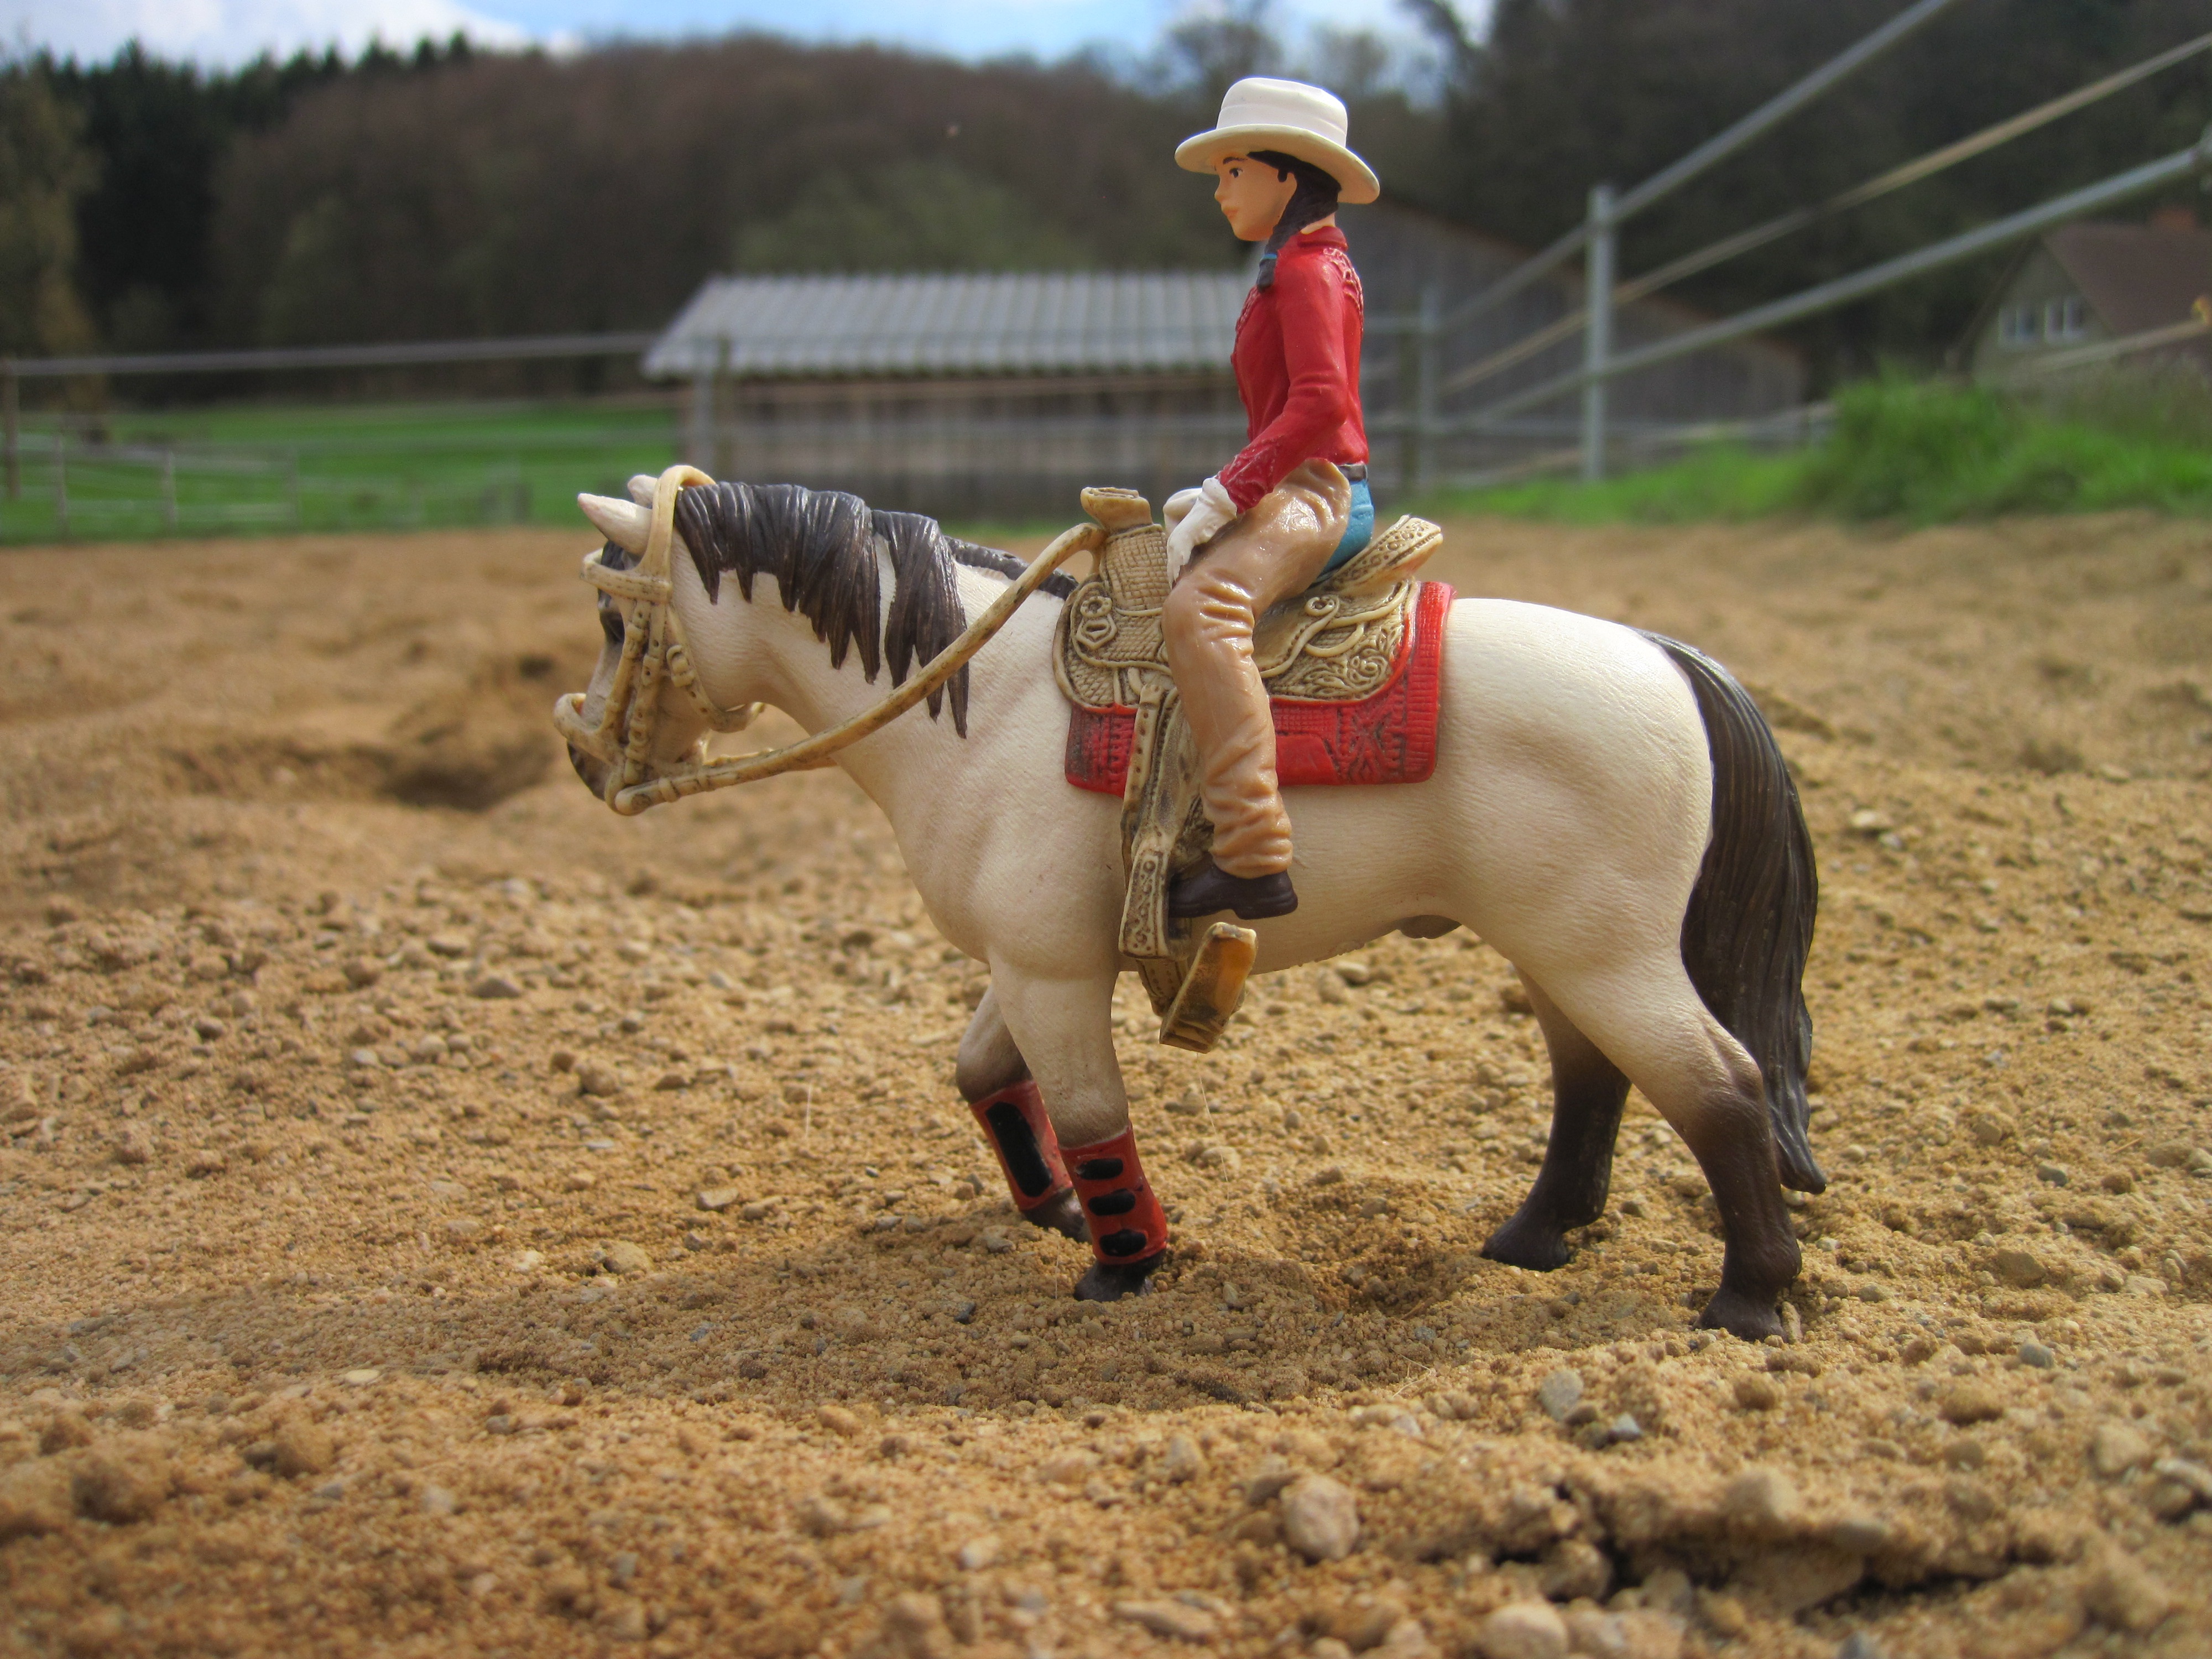
horse, stallion, cowgirl, sports, toys, mare, western, schleich, rodeo, western riding, horsewoman, equestrianism, schleichtier, slow action figure, slow horse, western rider, barrel racing, horse like mammal, mustang horse, animal sports, equestrian sport, reining